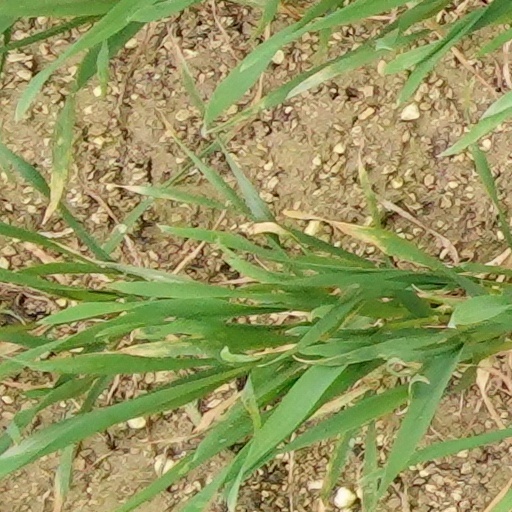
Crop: wheat